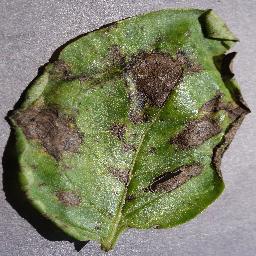
Etiqueta: Tizon_Temprano